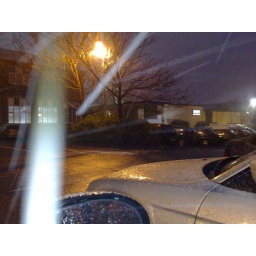
Sitting in the car park of the greyhound stadium waiting for the doors to open